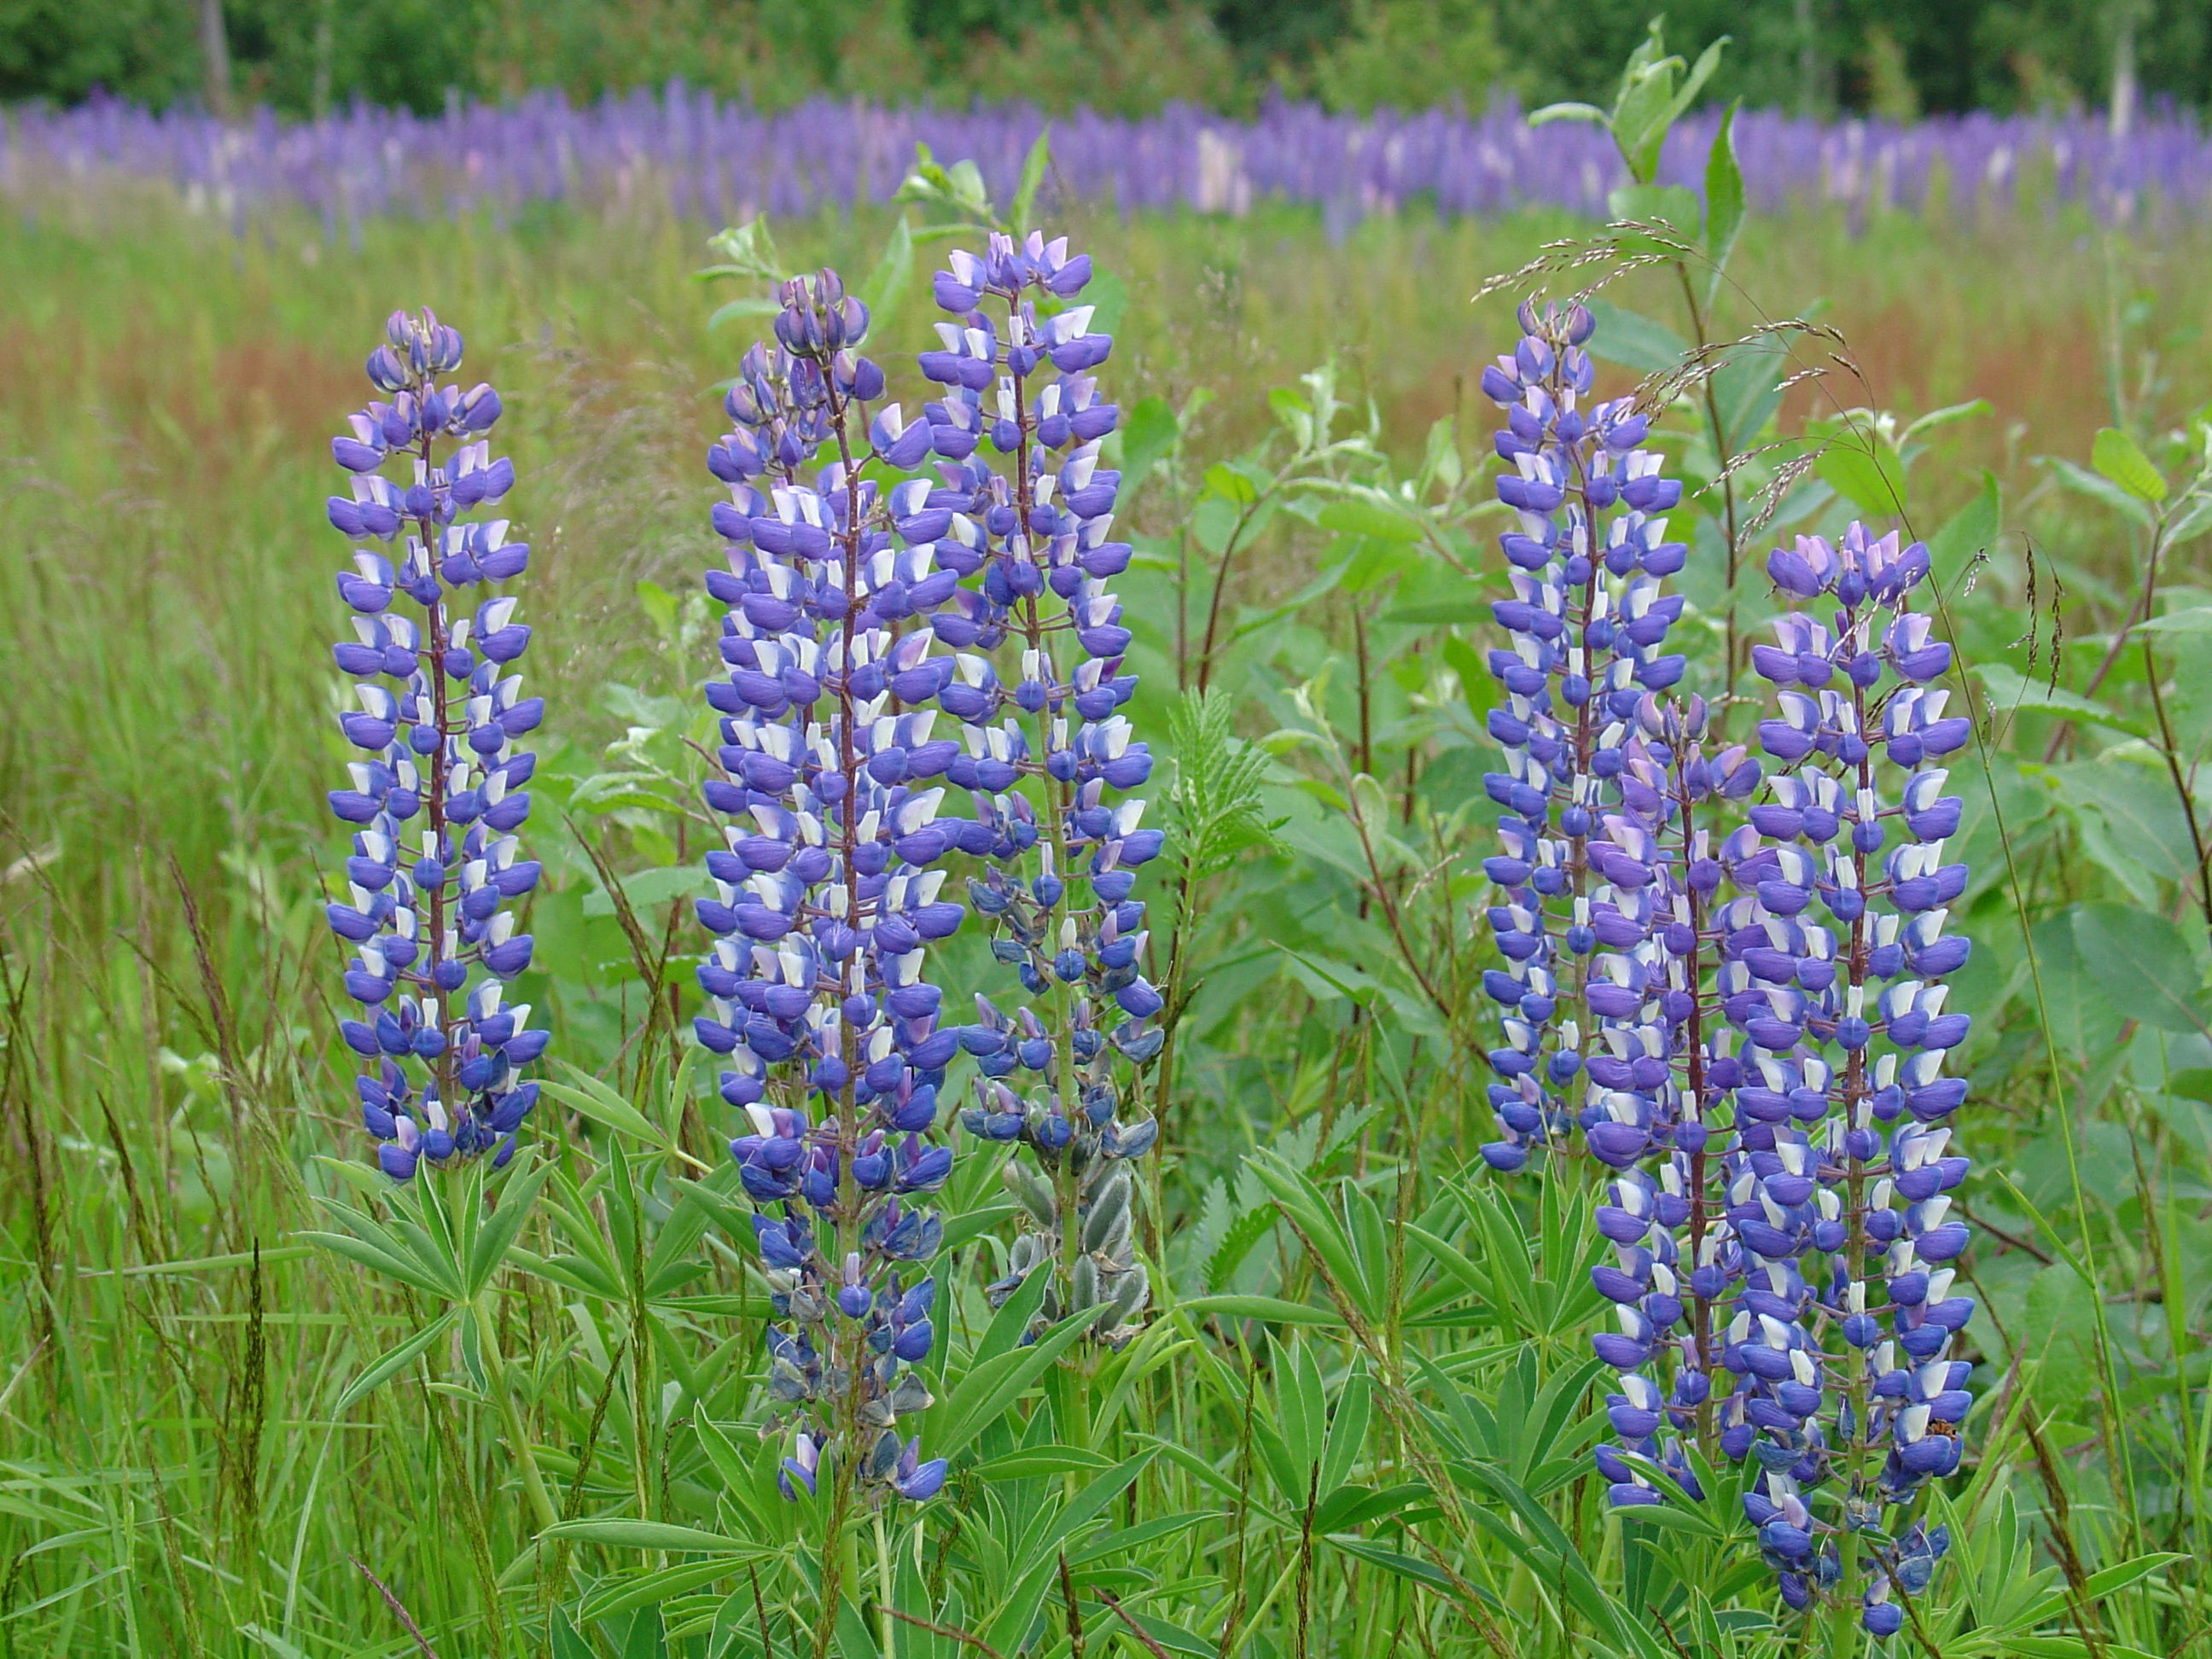
nature, grass, plant, flower, bloom, green, botany, plants, wildflower, flowers, bluebonnet, hyacinth, lupin, flowering plant, land plant, english lavender